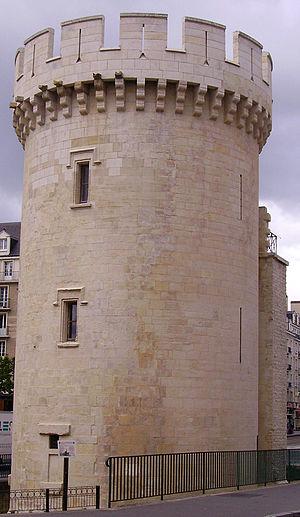
Tour Leroy à Caen (Calvados).
Les fortifications de Caen ont longtemps été un signe de la richesse de la cité, bien qu’elles n’aient pas permis de protéger la ville des agressions extérieures, notamment pendant la guerre de Cent Ans. C'est un des éléments les plus importants du patrimoine militaire de Caen.
Cette chronologie de Caen recense les grands événements qui ont marqué l'histoire de la ville de Caen, capitale de la région Basse-Normandie et de sa proche couronne.
Le siège de Caen en 1346 est un des premiers faits significatifs de l'attaque anglaise sur le territoire français lors de la guerre de Cent Ans. Après l'invasion de la Normandie lors de la chevauchée d’Édouard III en juillet 1346, la prise de la ville de Caen se termine par une lutte acharnée dans les rues de la cité normande qui est en partie détruite.